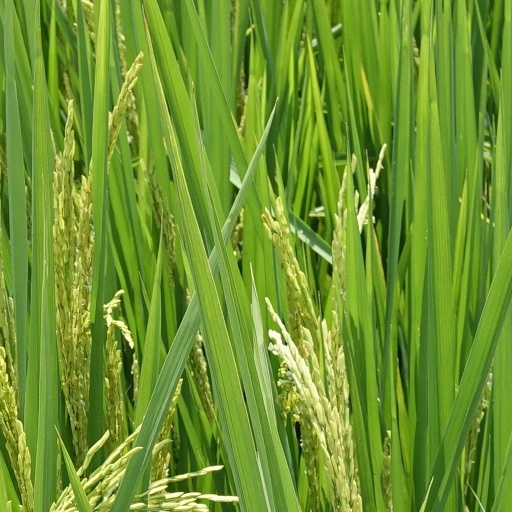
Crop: rice